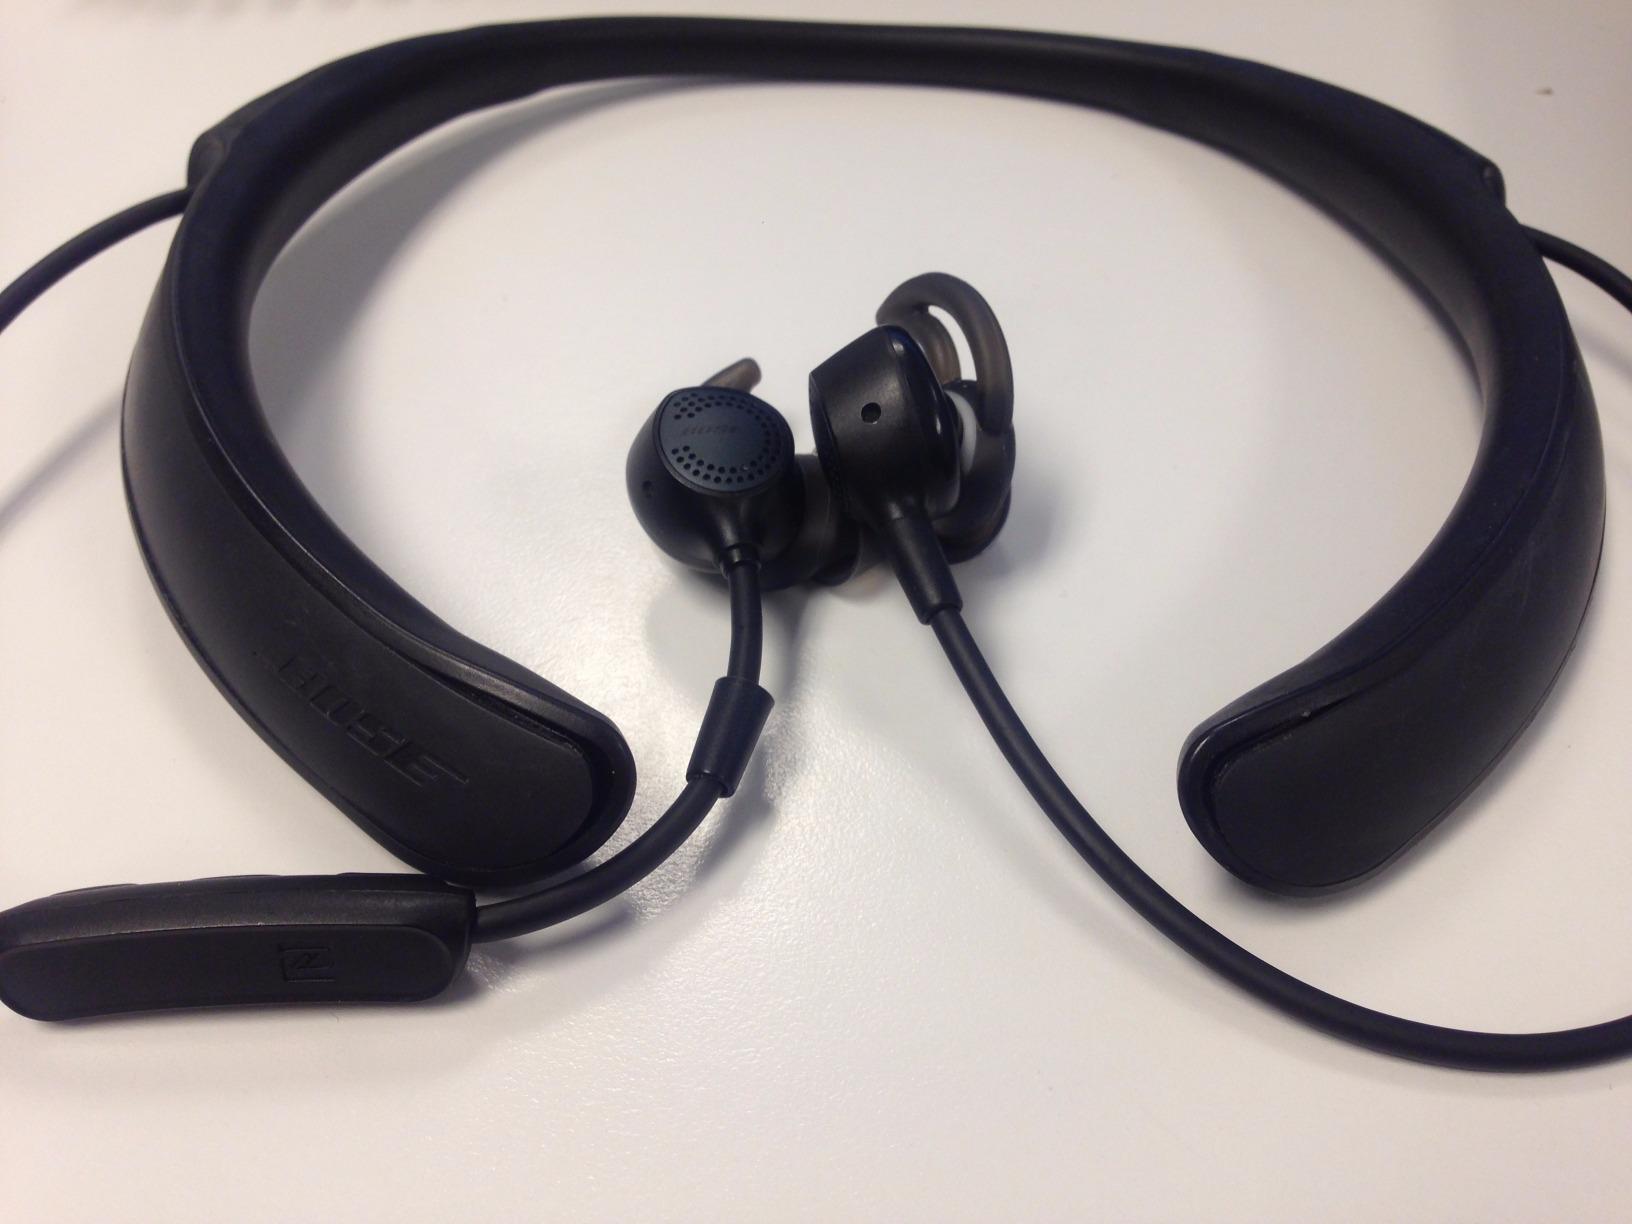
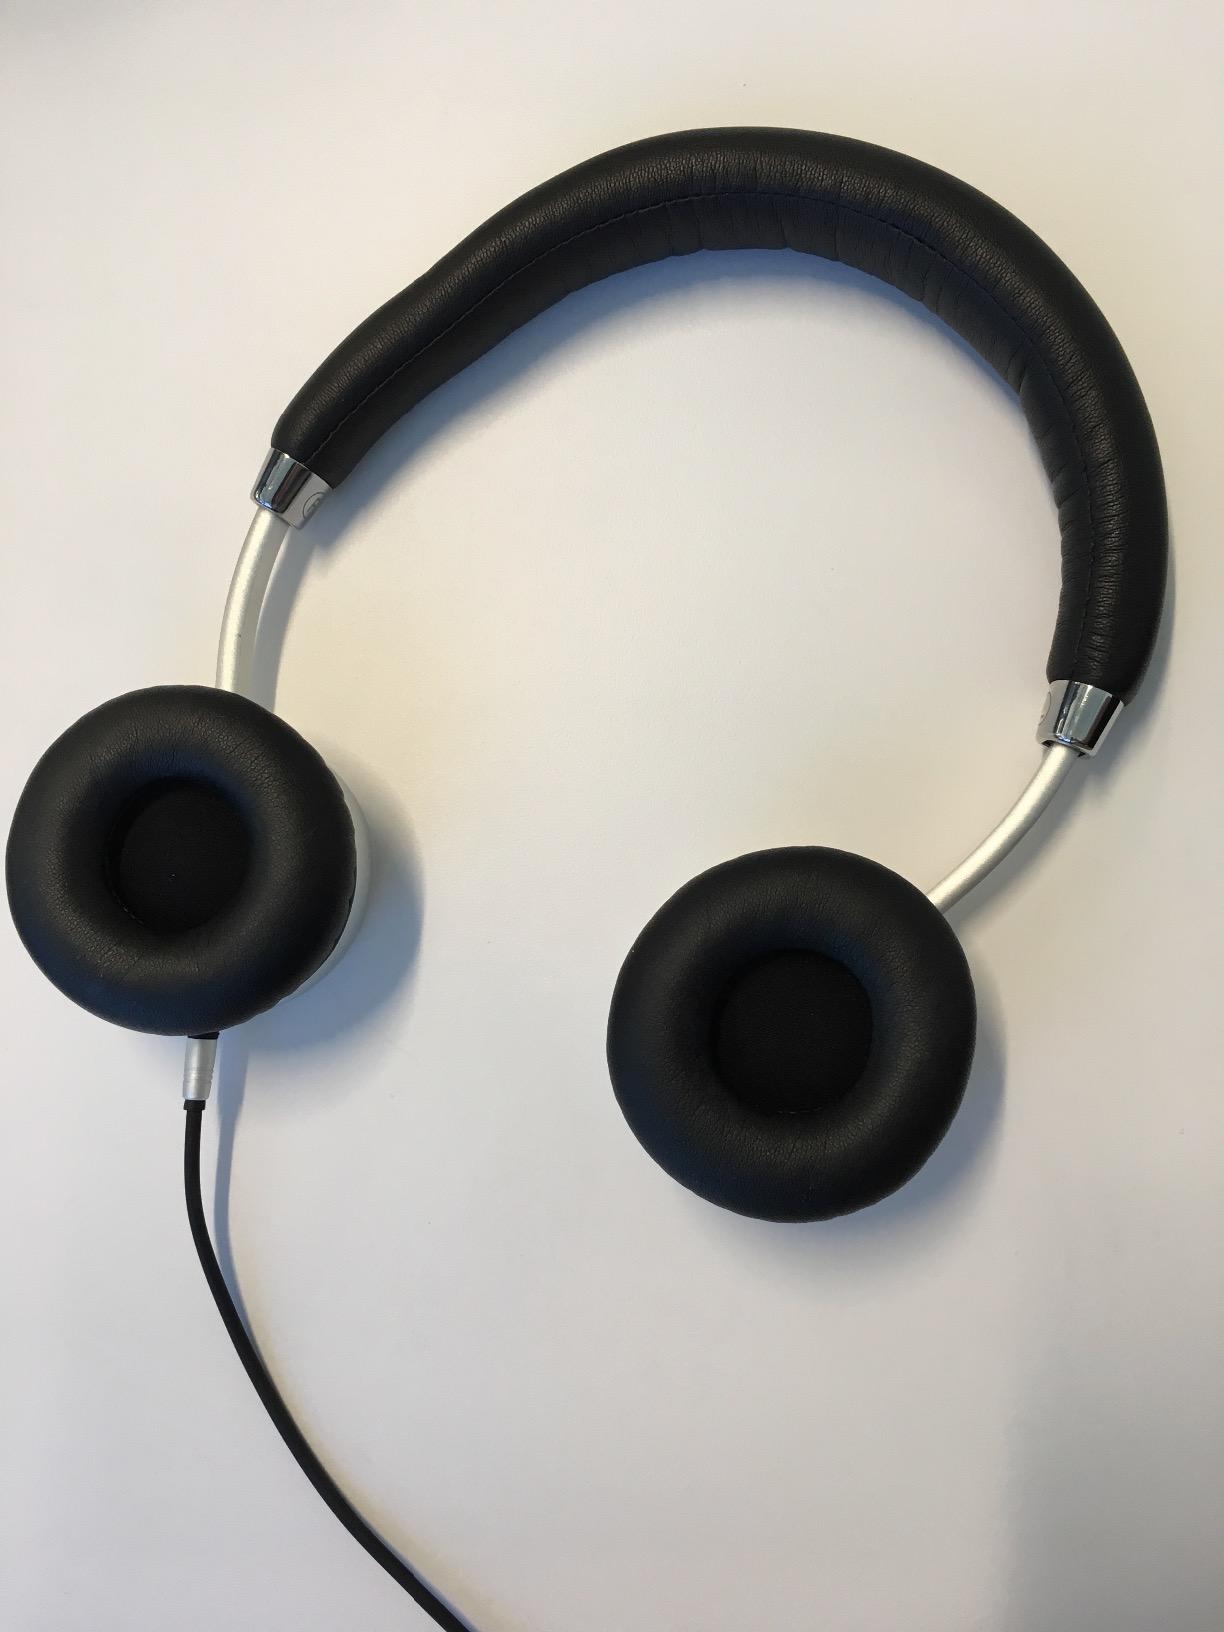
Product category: headphones
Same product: no